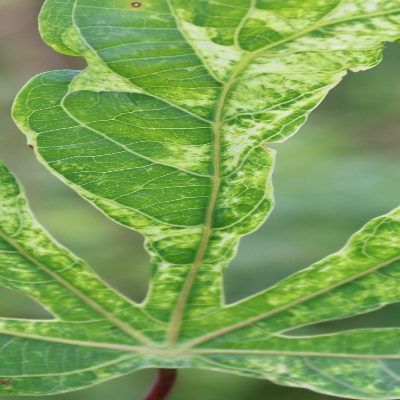
Crop: Cassava
Condition: mosaic